Mohun Bagan Super Giant

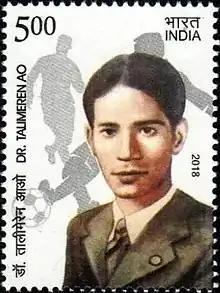
Dr. Talimeren Ao featuring on the 2018 postage stamp of India

In the first year after the independence the club handed the captaincy for two years to Talimeren Ao, who had been a part of the club since 1943 after leaving Maharana Club in Guwahati. Ao went on to lead the national team in 1948 Summer Olympics in London, along with teammates Mahabir Prasad and Sailen Manna. The club's secretary, Balai Das Chattopadhyay too had to leave for London as the team's head coach and trainer, while Gostho Pal filled in for his duties in the club. Anil Dey was called for the national team as well but stayed behind, and Dhanadaranjan 'Bokai' Sen carried out the captain's duties in the absence of Ao. In the same year, the Afghan monarch invited Mohun Bagan on the occasion of their independence celebrations but the club could not attend because of its preplanned agenda. That year, Mohun Bagan successfully defended the IFA Shield against Bhawanipore in the final. Ao's on-field excellences for the club and country caught the eyes of Arsenal and was offered a one-year contract but was turned down by him to later pursue MBBS.